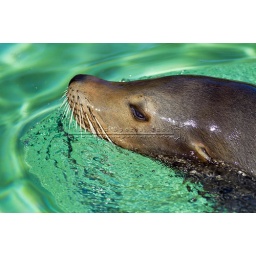
A captive sea lion swimming in a pool at a zoo